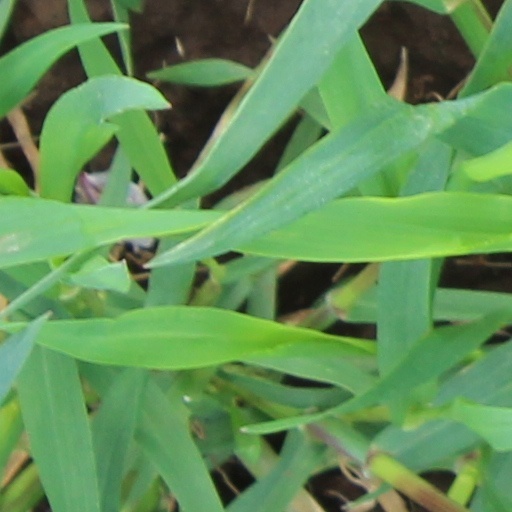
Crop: wheat